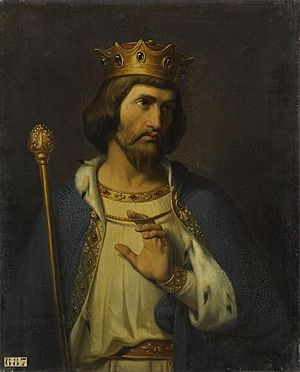
Frankrigs monarker / Huset Capet (987–1792) / Huset Capet (987–1328)
Frankrigs monarker tæller de monarker, der har været af Kongeriget Frankrig og dets forgængere, som regerede fra oprettelsen af Frankerriget i 486 med flere afbrydelser til Det andet franske kejserriges fald i 1870.